Landmark Aviation

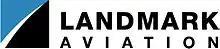
Landmark Aviation logo

Landmark Aviation is an aviation services company that offers a wide variety of services at MRO repair centers, at FBOs in the United States and Canada and within its aircraft sales, charter and management business. The company also operates Associated Air Center, a transport completion center.